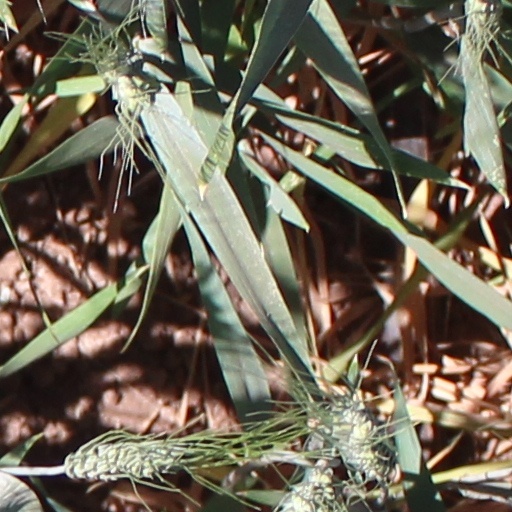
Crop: wheat